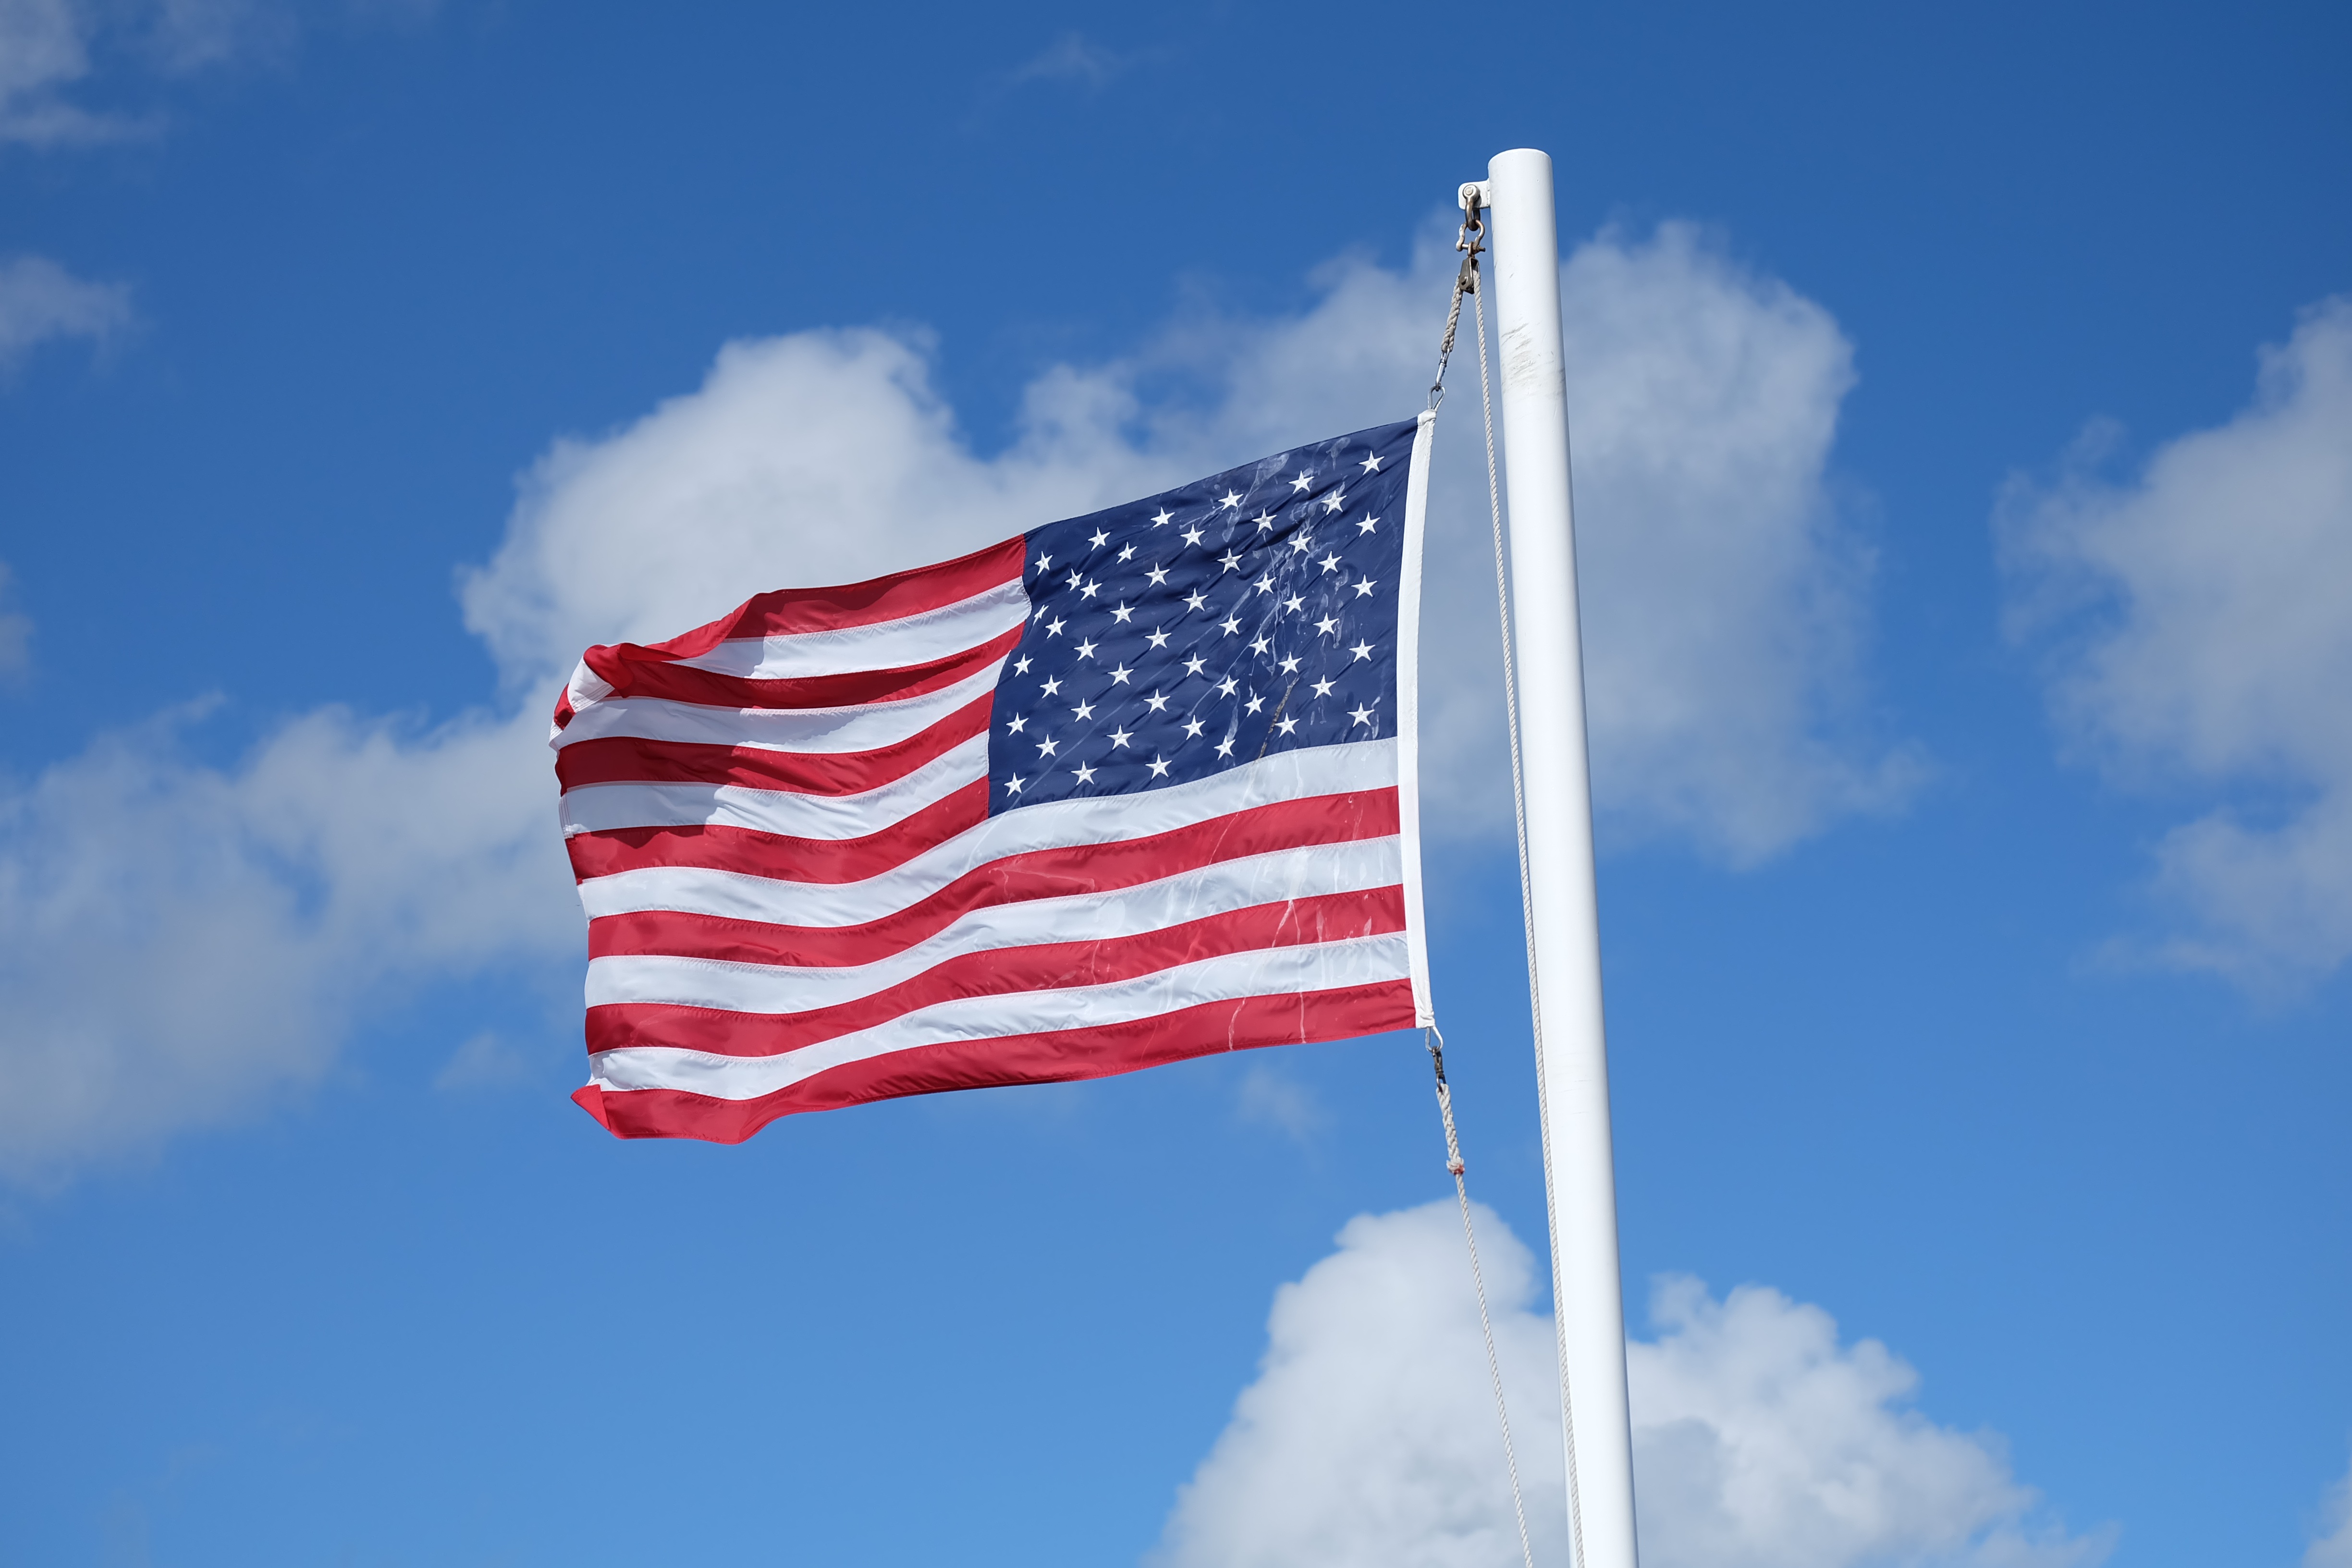
sky, wind, celebration, symbol, flag, usa, america, american flag, blue, freedom, fourth of july, national, liberty, us, independence, patriotic, 4th of july, flag of the united states